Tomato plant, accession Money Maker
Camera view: horizontal (90 deg, fisheye); turntable rotation: 60 degrees
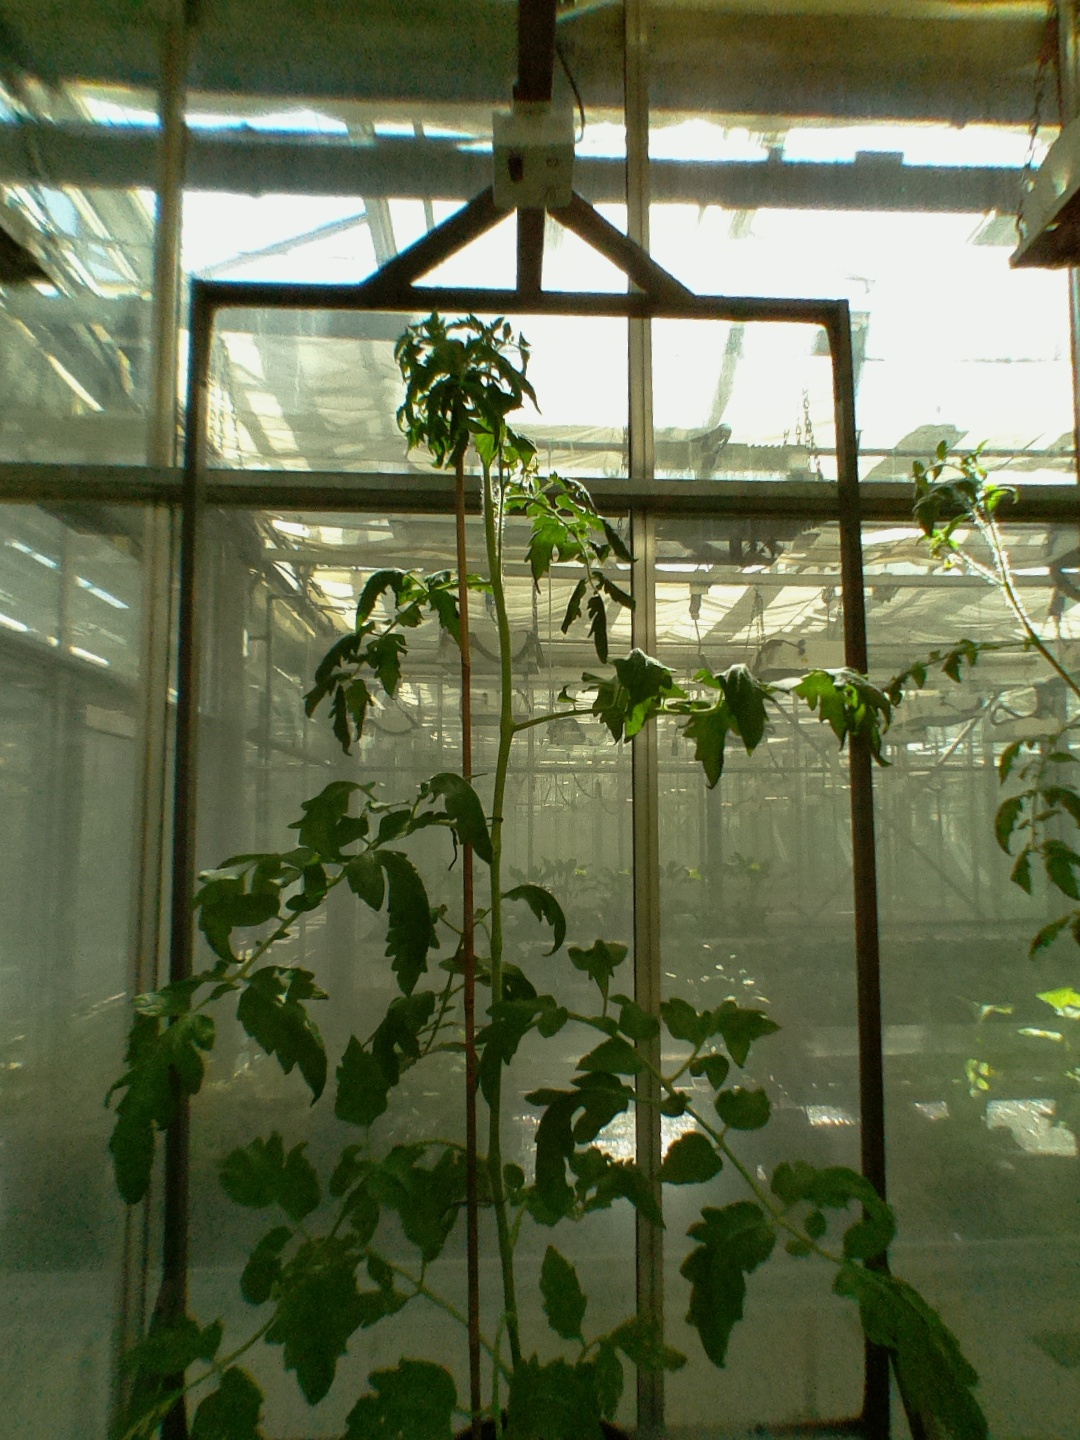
BBCH growth stage 64: 40%-50% of flowers open